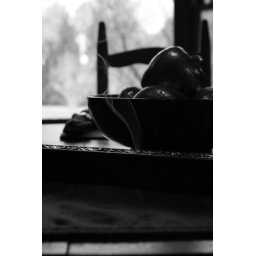
My incense burning with the bowl of fake fruit in the background.